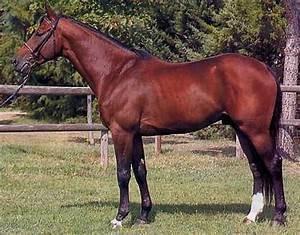
horse